Ichi (film)

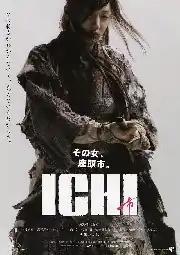
Theatrical release poster

Ichi is a 2008 chanbara (チャンバラ) film directed by Fumihiko Sori, starring Haruka Ayase, Takao Osawa, Shido Nakamura, and Yosuke Kubozuka. It was released by Warner Bros. Japan on October 25, 2008.